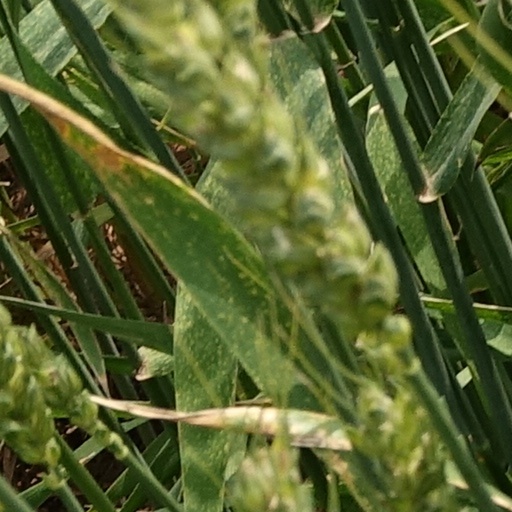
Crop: wheat